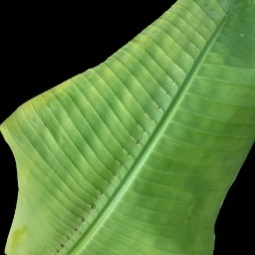
Label: Magnesium